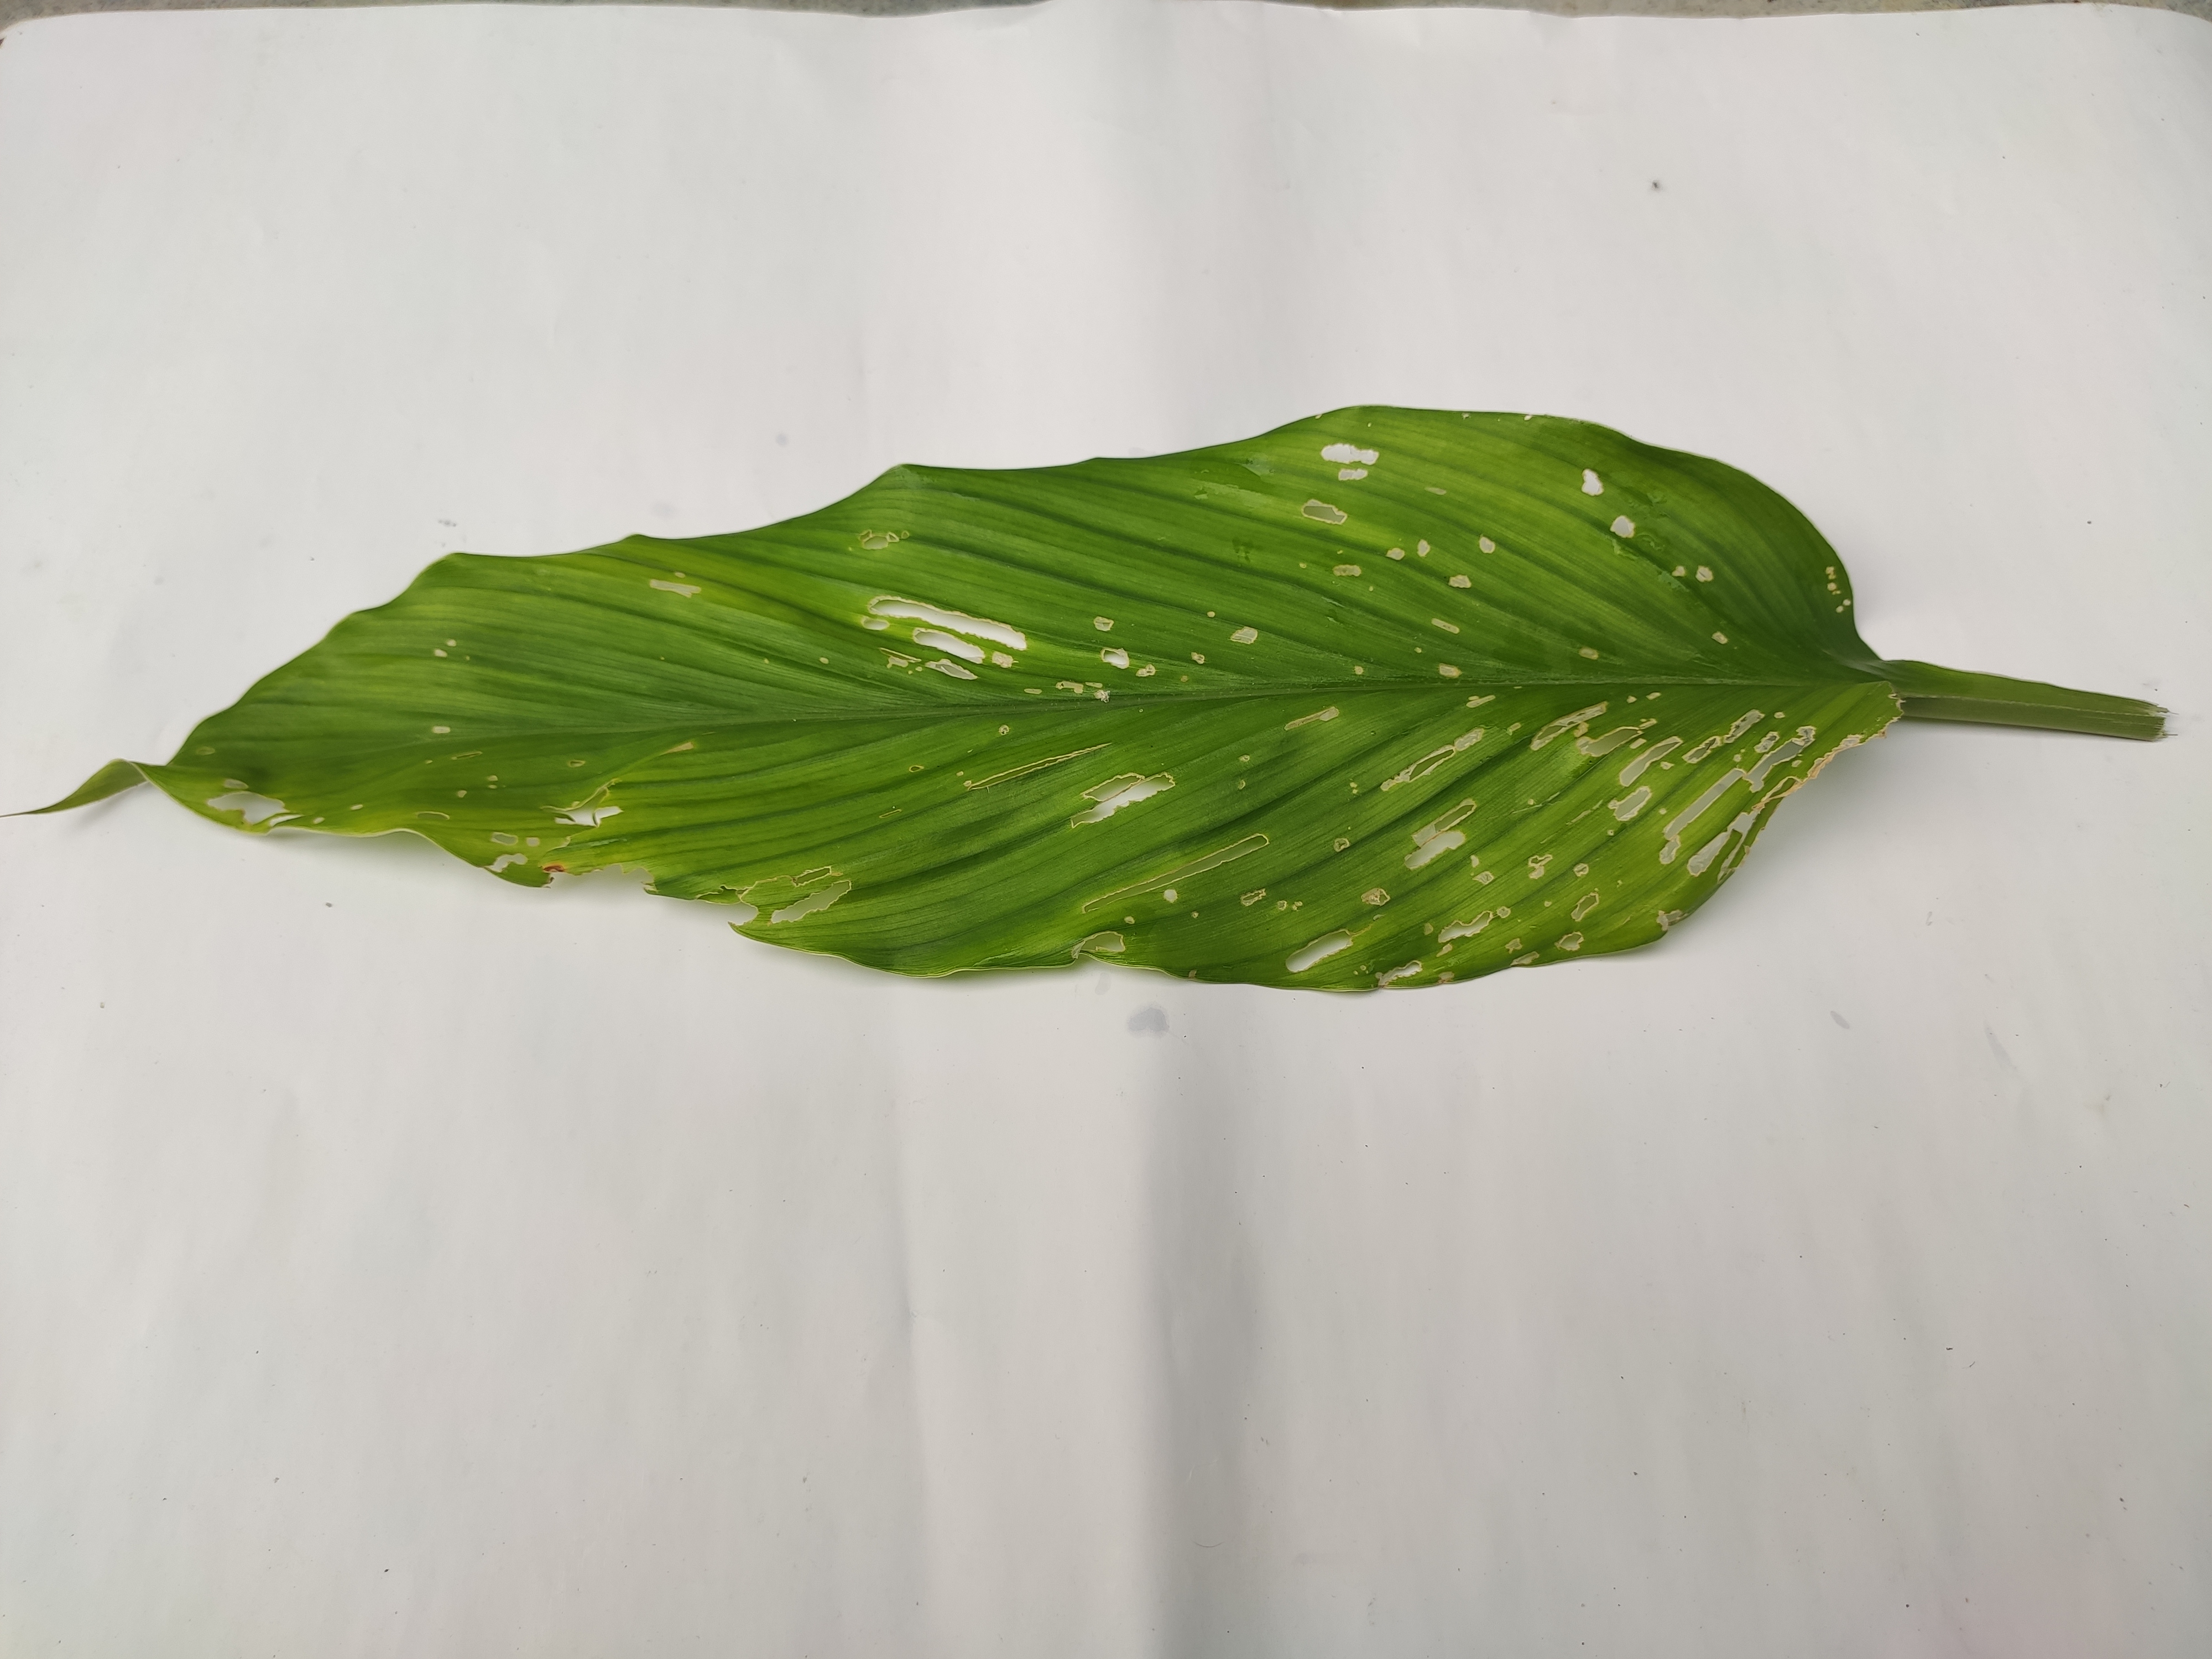
Label: Aphids_Disease